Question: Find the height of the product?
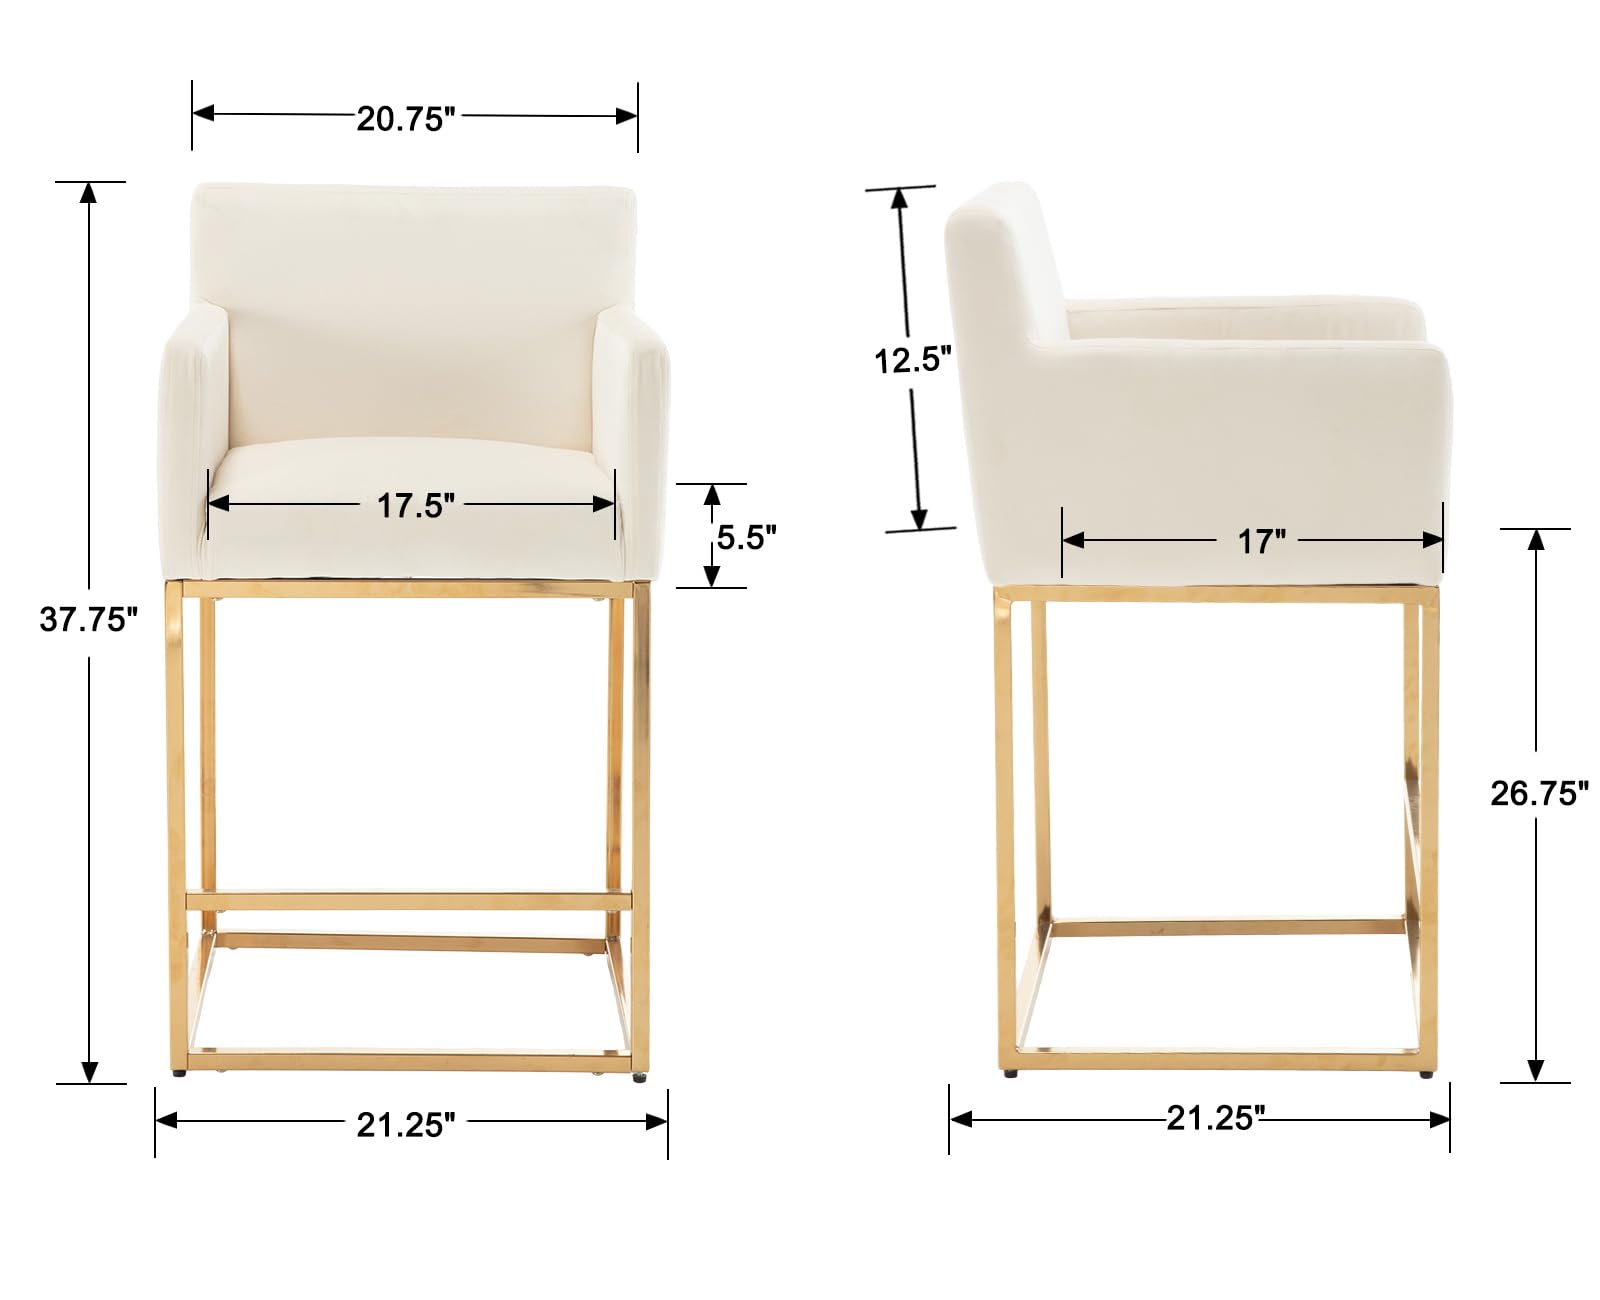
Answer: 37.75 inch